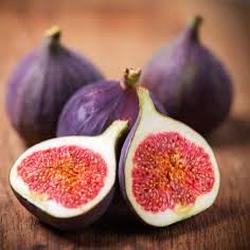
Label: Fig